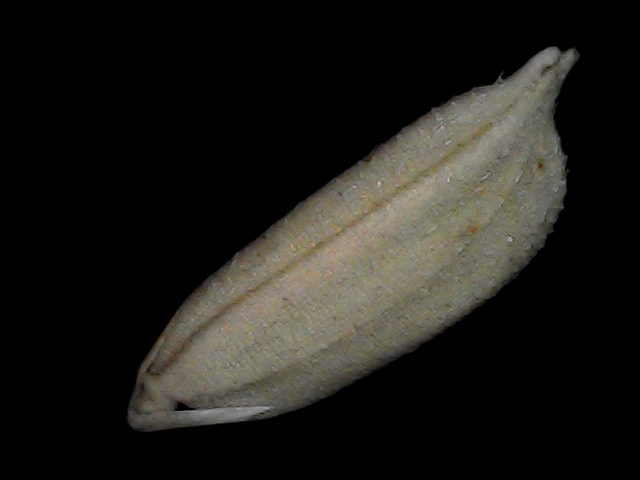
Rice variety: Bd79